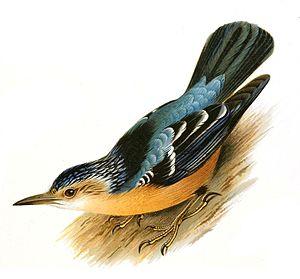
La Sittelle superbe est une espèce d'oiseaux de la famille des Sittidae. C'est une sittelle de grande taille, mesurant 16,5 cm de longueur, et sans dimorphisme sexuel. Sa coloration est remarquable, les parties supérieures étant noires ou bleu azur, striées de blanc et de bleu pâle sur la tête et bordées des mêmes couleurs sur les plumes des ailes. Les parties inférieures sont orangées, avec le sourcil et la gorge chamoisés et un trait oculaire sombre et diffus. Son écologie est mal connue, mais elle se nourrit de petits insectes trouvés sur les arbres et dans les plantes épiphytes couvrant leurs branches et troncs. La reproduction prend place en avril-mai ; le nid est placé dans le trou d'un chêne ou d'un rhododendron, ou de façon générale celui d'un grand arbre. Le nid, fait de matière végétale et de fourrure, reçoit une ponte comptant quatre à six œufs.
Les sittelles forment le genre d'oiseaux Sitta, unique représentant de la famille des Sittidae qui compte 28 espèces selon la classification du Congrès ornithologique international. Ces passereaux sont caractérisés par une grosse tête, une queue courte, des pattes et un bec forts. Les sittelles signalent leur territoire à l'aide de cris sonores et de chants simples. La plupart des espèces du genre ont un trait oculaire noir et des parties supérieures grises ou bleutées contrastant avec des parties inférieures claires, mais certaines espèces d'Asie du Sud-Est, comme la Sittelle bleue ou la Sittelle superbe, ont des plumages plus complexes et colorés.